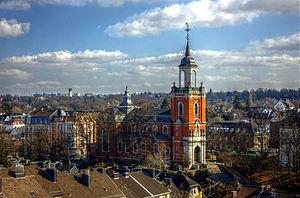
L'architecture baroque mosan, connue également sous le nom d'architecture dans la principauté de Liège, est une forme d'architecture baroque qui s'est développée aux XVIIᵉ et XVIIIᵉ siècles dans la principauté de Liège, autour d'Aix-la-Chapelle et de Maastricht. Cette région est le Pays mosan. Le baroque mosan s'apparente au baroque des Pays-Bas méridionaux et occupe donc une position intermédiaire entre le stricte classicisme néerlandais et le plus exubérant classicisme français. L'influence du baroque allemand est particulièrement visible dans la région d'Aix-la-Chapelle. Ce style d’architecture est l'un des domaines de la période baroque dans la Principauté de Liège, qui au-delà de l'architecture, fut une période prospère pour les arts appliqués.